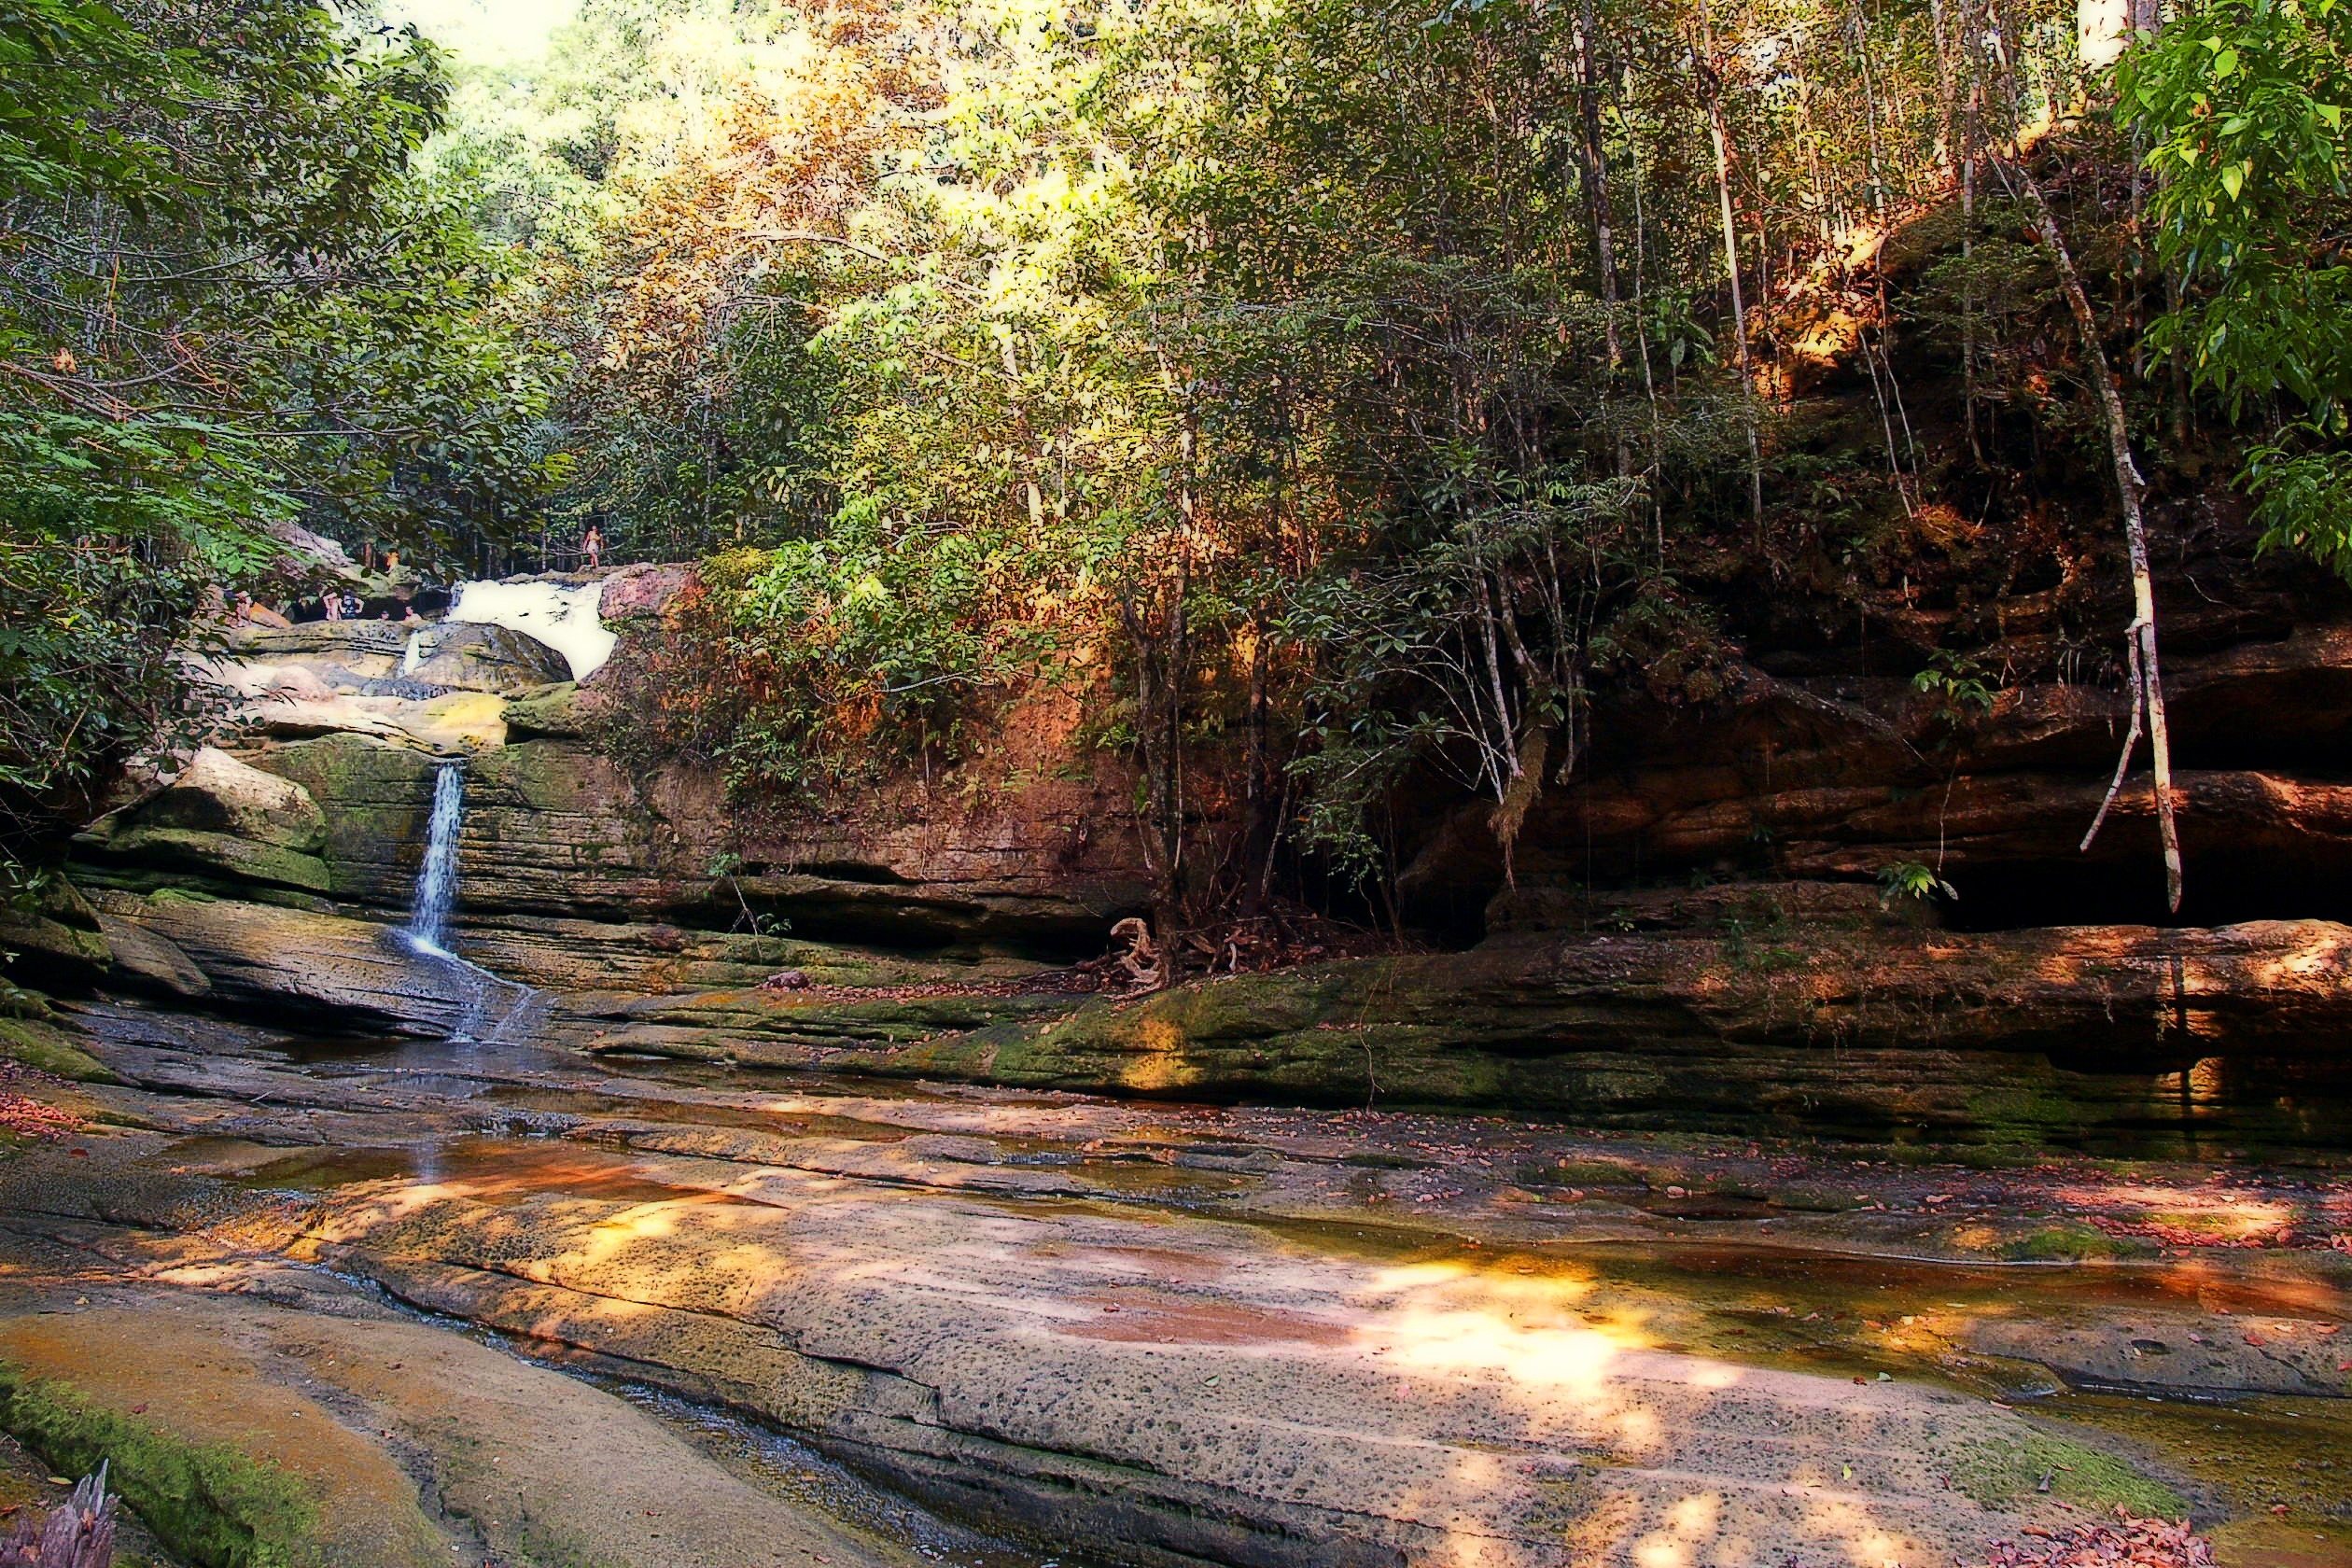
landscape, tree, water, nature, forest, rock, waterfall, creek, wilderness, sunlight, morning, leaf, river, stream, reflection, jungle, tropical, autumn, park, scenery, colorful, season, rocks, rainforest, woodland, brazil, habitat, water feature, rural area, creek bed, natural environment